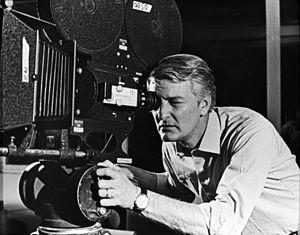
Alberto Isaac est un nageur olympique mexicain, ainsi qu'un réalisateur, scénariste, acteur et producteur de cinéma. Il fut également critique de cinéma, caricaturiste, et membre de l'Institut mexicain de cinématographie.